List of the wettest tropical cyclones by country

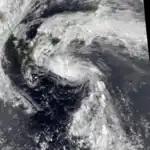
Severe Tropical Storm Nathan

During the passage of Tropical Cyclone Heta in January 2004, the Niue Meteorological Station reported a record 24-hour rainfall of .